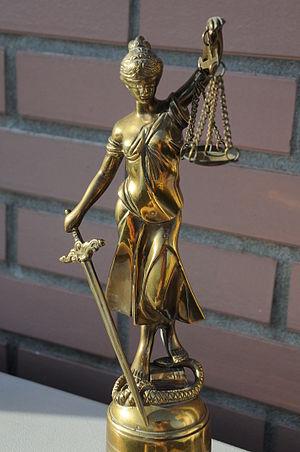
Une sculpture allégorique est une sculpture qui symbolise ou personnifie des concepts abstraits en tant qu'allégories.
Justice ou Justitia est, dans la mythologie romaine, la déesse de la Justice. C'est une personnification allégorique de la force morale qui sous tend le système légal. La symbolique judiciaire utilise également depuis le XIIIᵉ siècle une figure de la mythologie grecque, Thémis, sous les traits d'une femme aux yeux bandés, symbolisant l'impartialité.